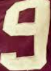
Number: 9